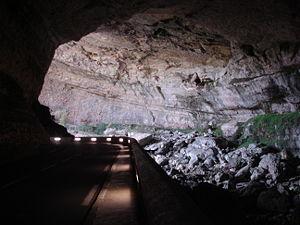
Grotte du Mas d'Azil, Ariège, Midi-Pyrénées), France.
La grotte du Mas-d'Azil est une cavité traversée par une route et par la rivière Arize qui l'a creusée. Cette cavité aux dimensions imposantes s'ouvre dans le massif du Plantaurel, commune du Mas-d'Azil, département de l'Ariège. Elle fut occupée à différentes époques préhistoriques et historiques et laissa son nom à une culture préhistorique, l'Azilien.
L'Arize est une rivière du Sud-Ouest de la France qui coule en région Occitanie, dans les départements de l'Ariège et de la Haute-Garonne. C'est un affluent direct de la Garonne en rive droite.
Le massif du Plantaurel est un massif des Pyrénées et une région naturelle française, marquée par un relief de plis calcaires entaillés par des cluses, comprise presque exclusivement dans le département de l'Ariège, en région Occitanie. Le Plantaurel s'étend tout en longueur du département de l'Ariège, parallèlement à la haute ligne de crête des Pyrénées. Il culmine à son plus haut niveau à 1 011 m, au pic de l'Aspre, sur la commune de Soula, mais son altitude moyenne est comprise entre 400 et 800 m.